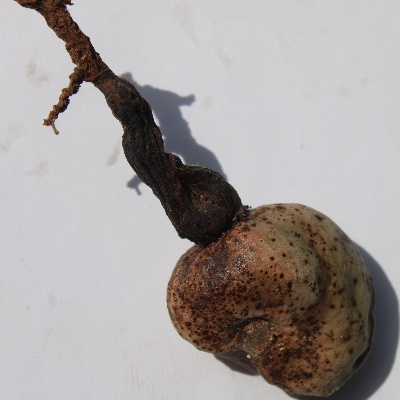
Crop: Cashew
Condition: anthracnose